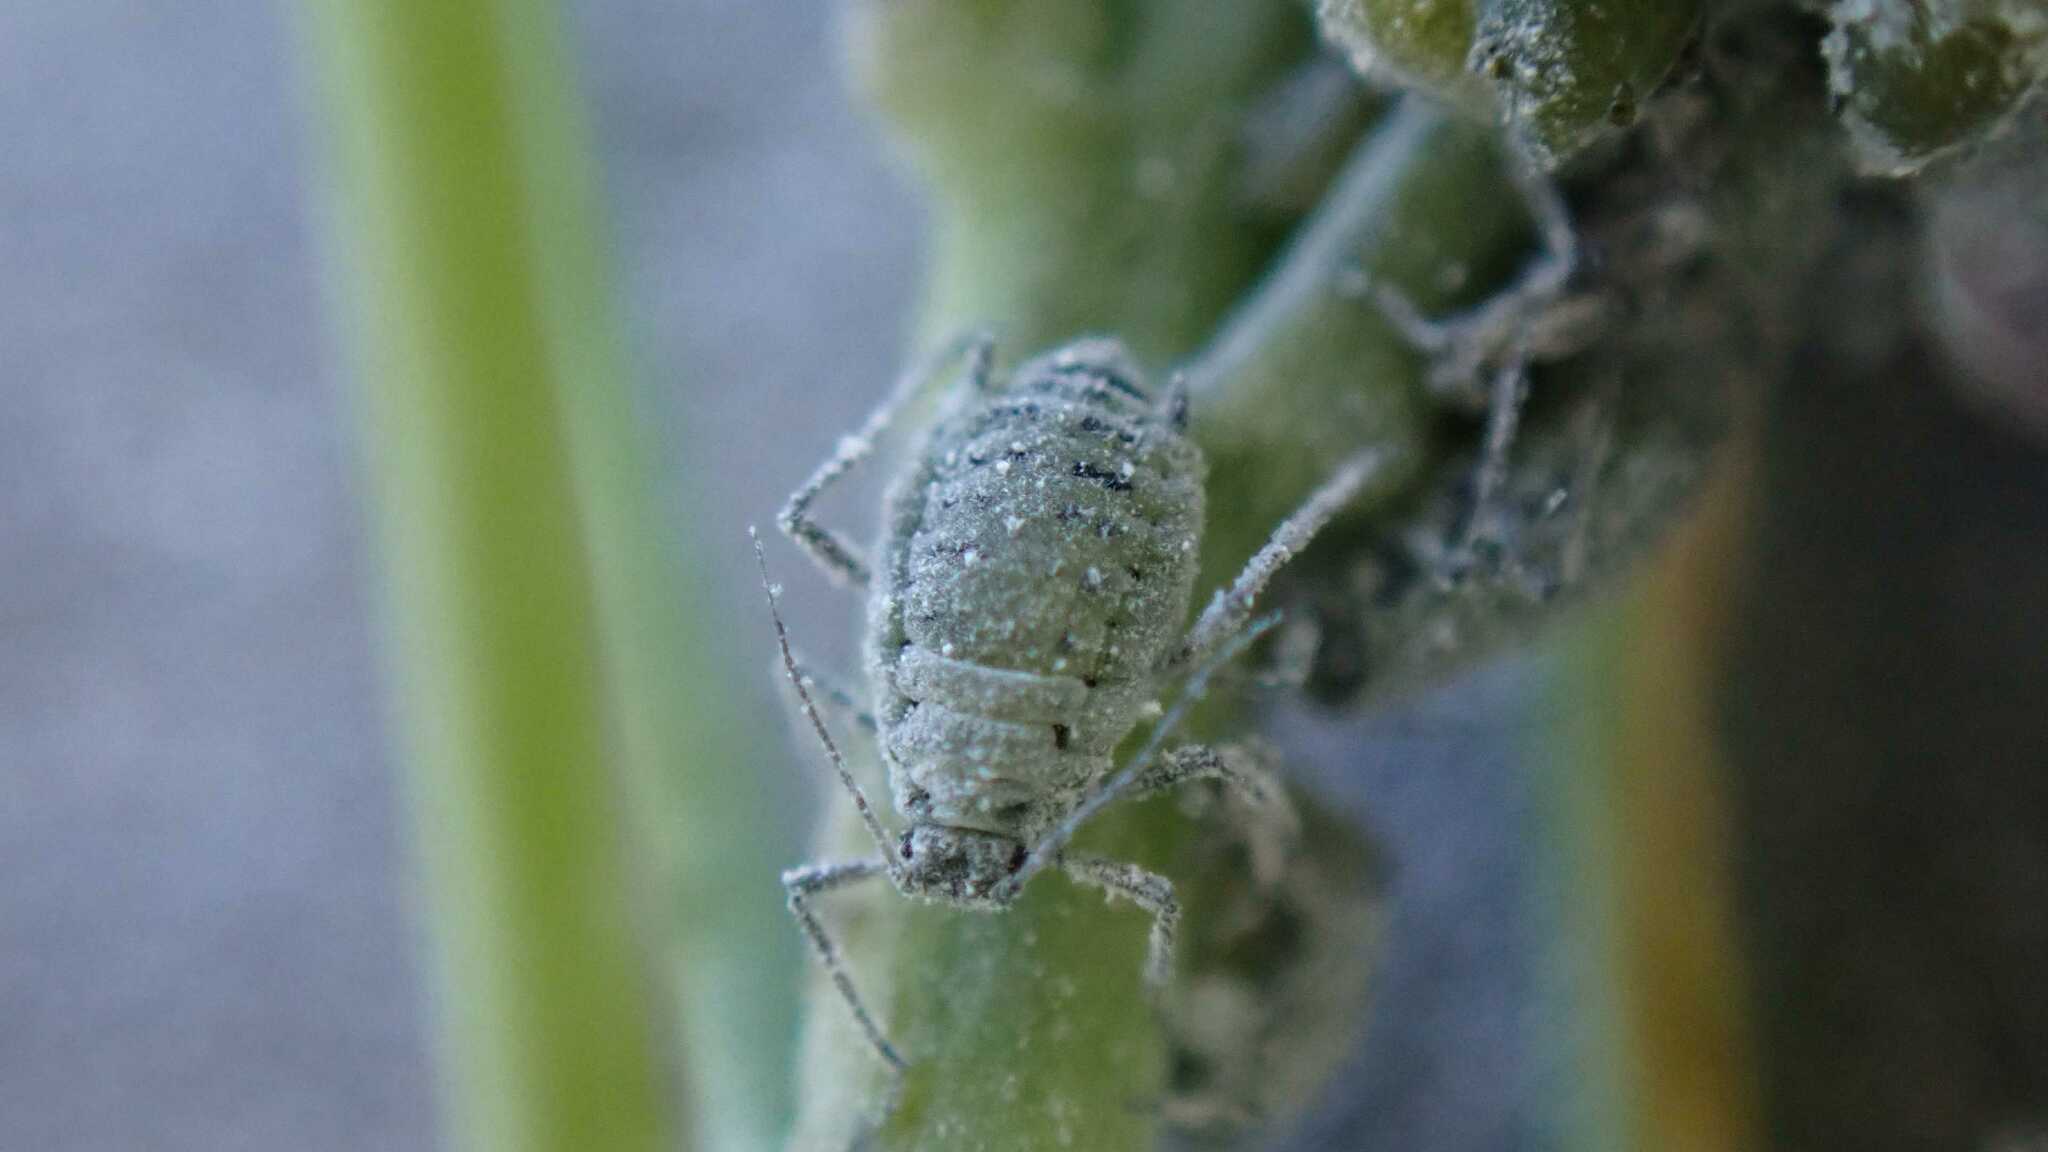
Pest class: cabbage_aphid